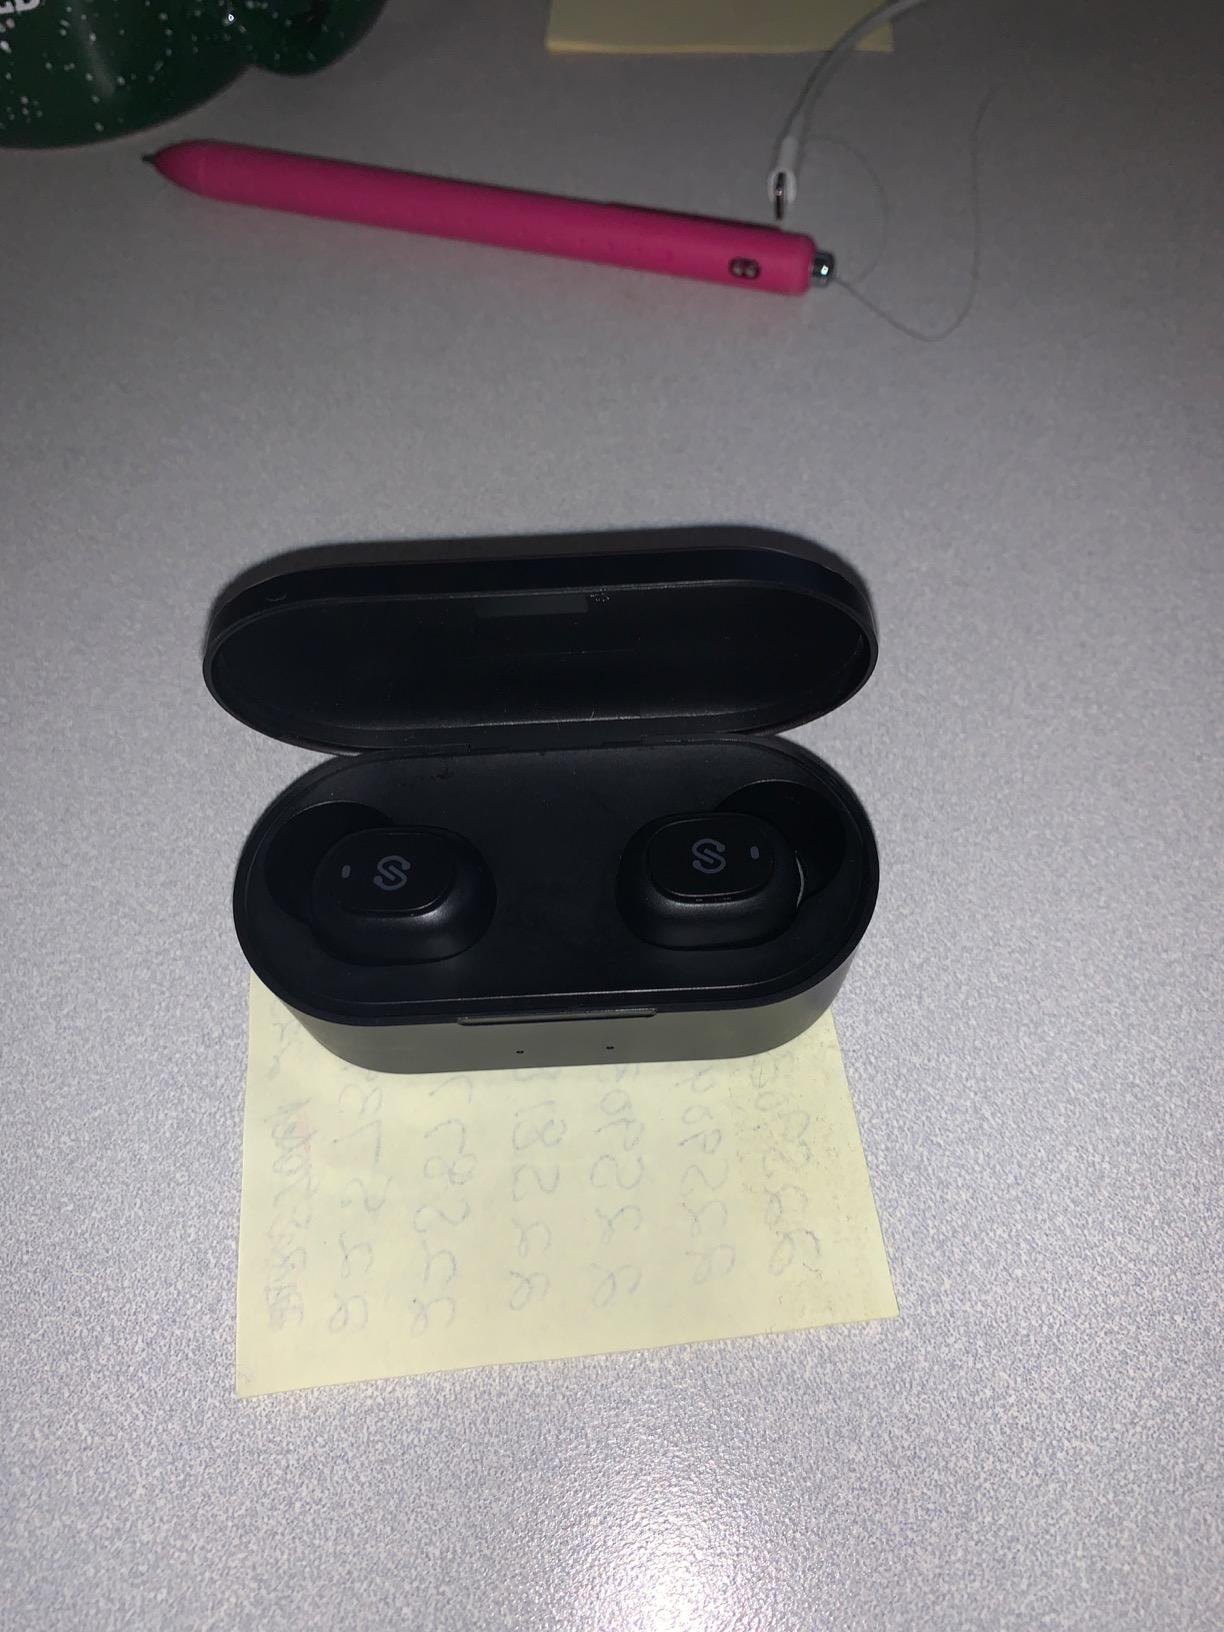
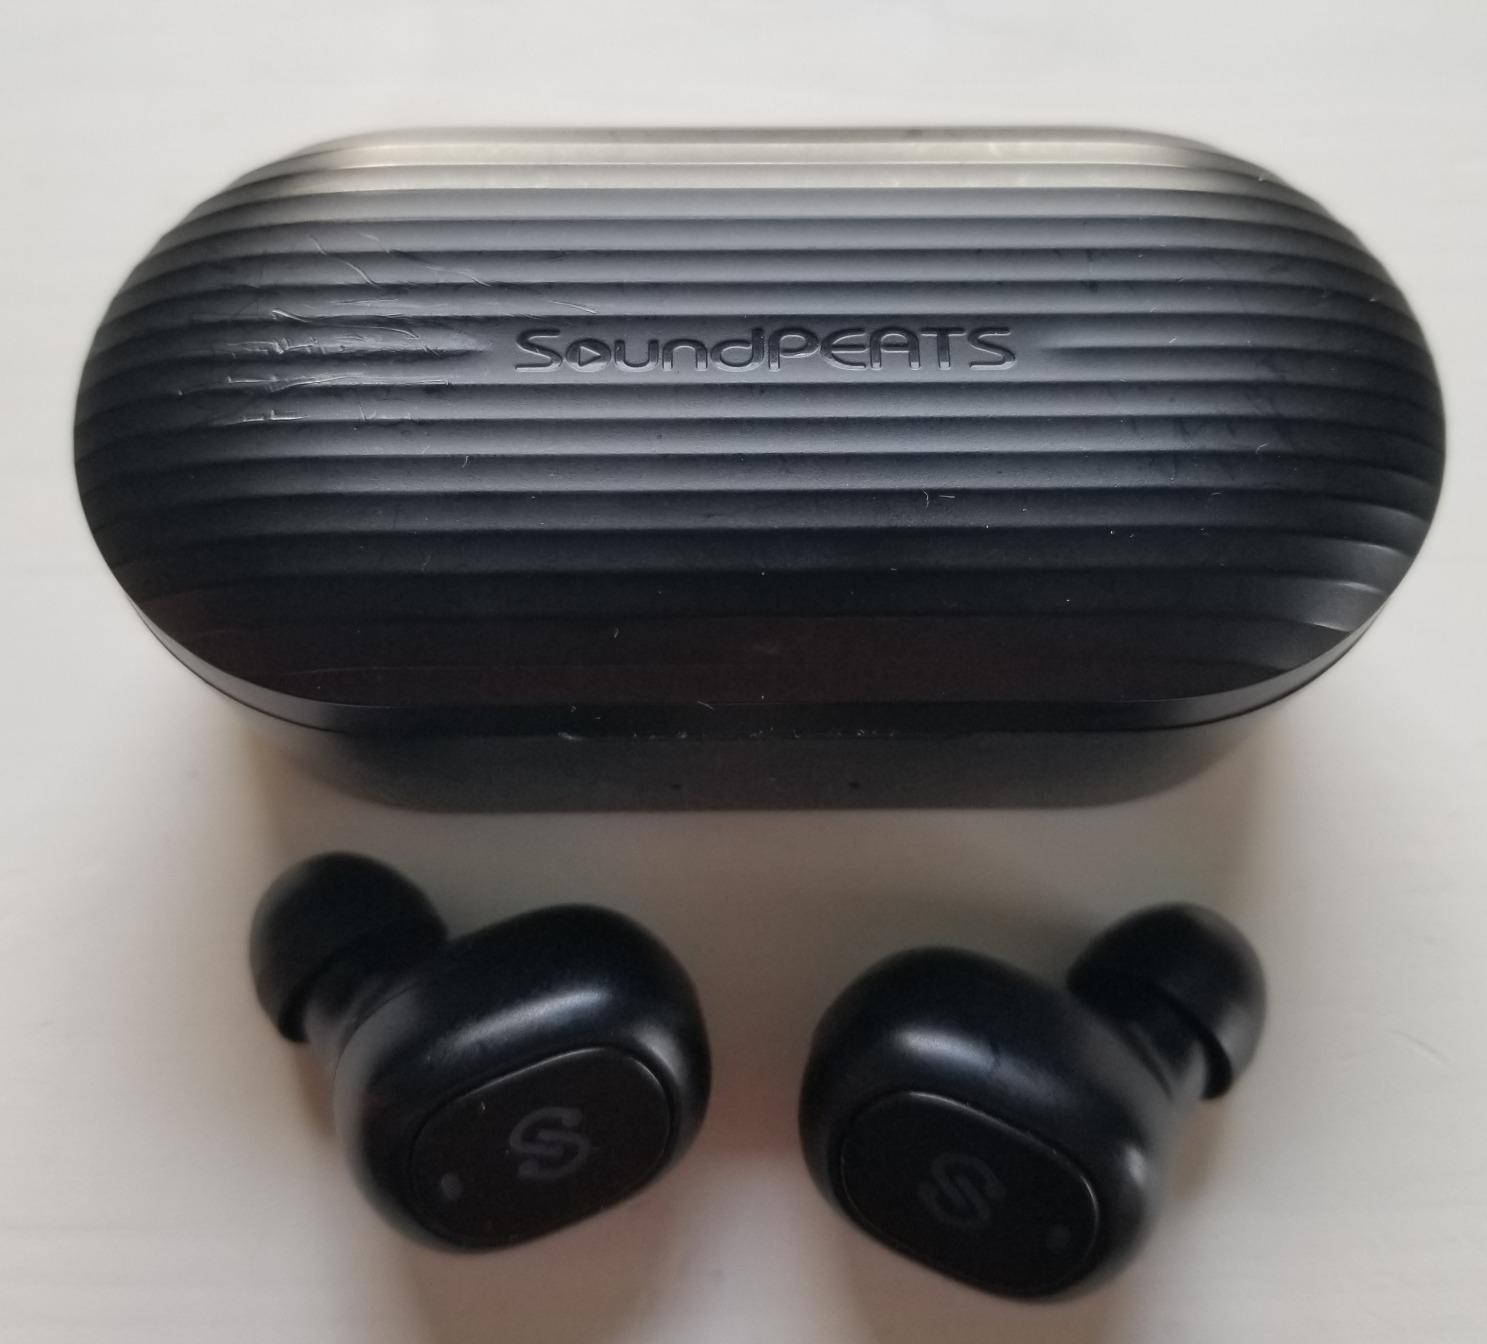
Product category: earbuds
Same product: yes